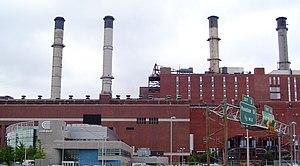
Le réseau de chaleur de New York est le plus grand réseau urbain de chaleur du monde. Il est géré par Consolidated Edison et alimente en chaleur plus de 2 000 immeubles à travers le sous-sol de Manhattan, depuis Battery Park au sud jusqu'à la 96ᵉ rue au nord. Il transporte annuellement plus de onze millions de tonnes de vapeur d'eau.
Consolidated Edison, Inc. est l'une des plus grandes sociétés par actions du secteur de l'énergie aux États-Unis, avec un chiffre d'affaires annuel de 13 milliards et des actifs de 33,9 milliards de dollars. Sa principale filiale, Consolidated Edison Company of New York, Inc., fournit de l'électricité, du gaz et de la vapeur à plus de 3 millions de clients à New York et dans le Comté de Westchester, un territoire de 1 709 km² qui compte près de 9 millions d'habitants.